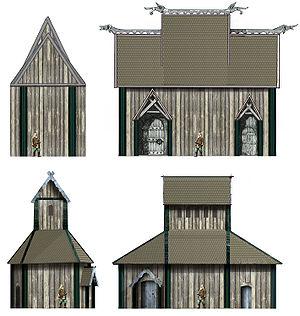
Lund est l'une des plus anciennes villes de Suède bien qu'elle soit initialement une ville danoise. La date de fondation officielle de la ville est 990, cependant, des fouilles effectuées non loin de là, à Uppåkra, laissent penser que Lund date en fait du Iᵉʳ siècle av. J.-C. et a été déplacé en 990 sur le site actuel.
Lund est une ville située au sud-ouest de la Scanie, à l'extrême sud de la Suède. La ville est la 11ᵉ ville la plus peuplée de Suède, comptant 82 800 habitants en 2010 et 108 947 habitants en comptant le reste de la commune. Elle fait partie de la région de l'Öresund, qui inclut Malmö et Copenhague, et est une des régions les plus dynamiques d'Europe.